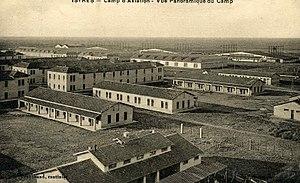
Vue du camp d'aviation à Istres en 1931
Istres est une commune française, sous-préfecture du département des Bouches-du-Rhône, dans la région Provence-Alpes-Côte d'Azur. Elle est le chef-lieu de l’arrondissement d'Istres, du canton d’Istres et le siège du territoire Istres-Ouest-Provence de la métropole d'Aix-Marseille-Provence.